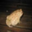
Label: frog